Benjamin F. Sands

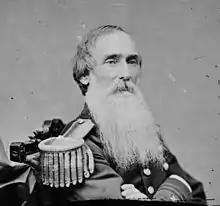
Benjamin F. Sands

Rear Admiral Benjamin Franklin Sands (February 11, 1811 – June 30, 1883) was an officer in the United States Navy during the Mexican–American War and the American Civil War.